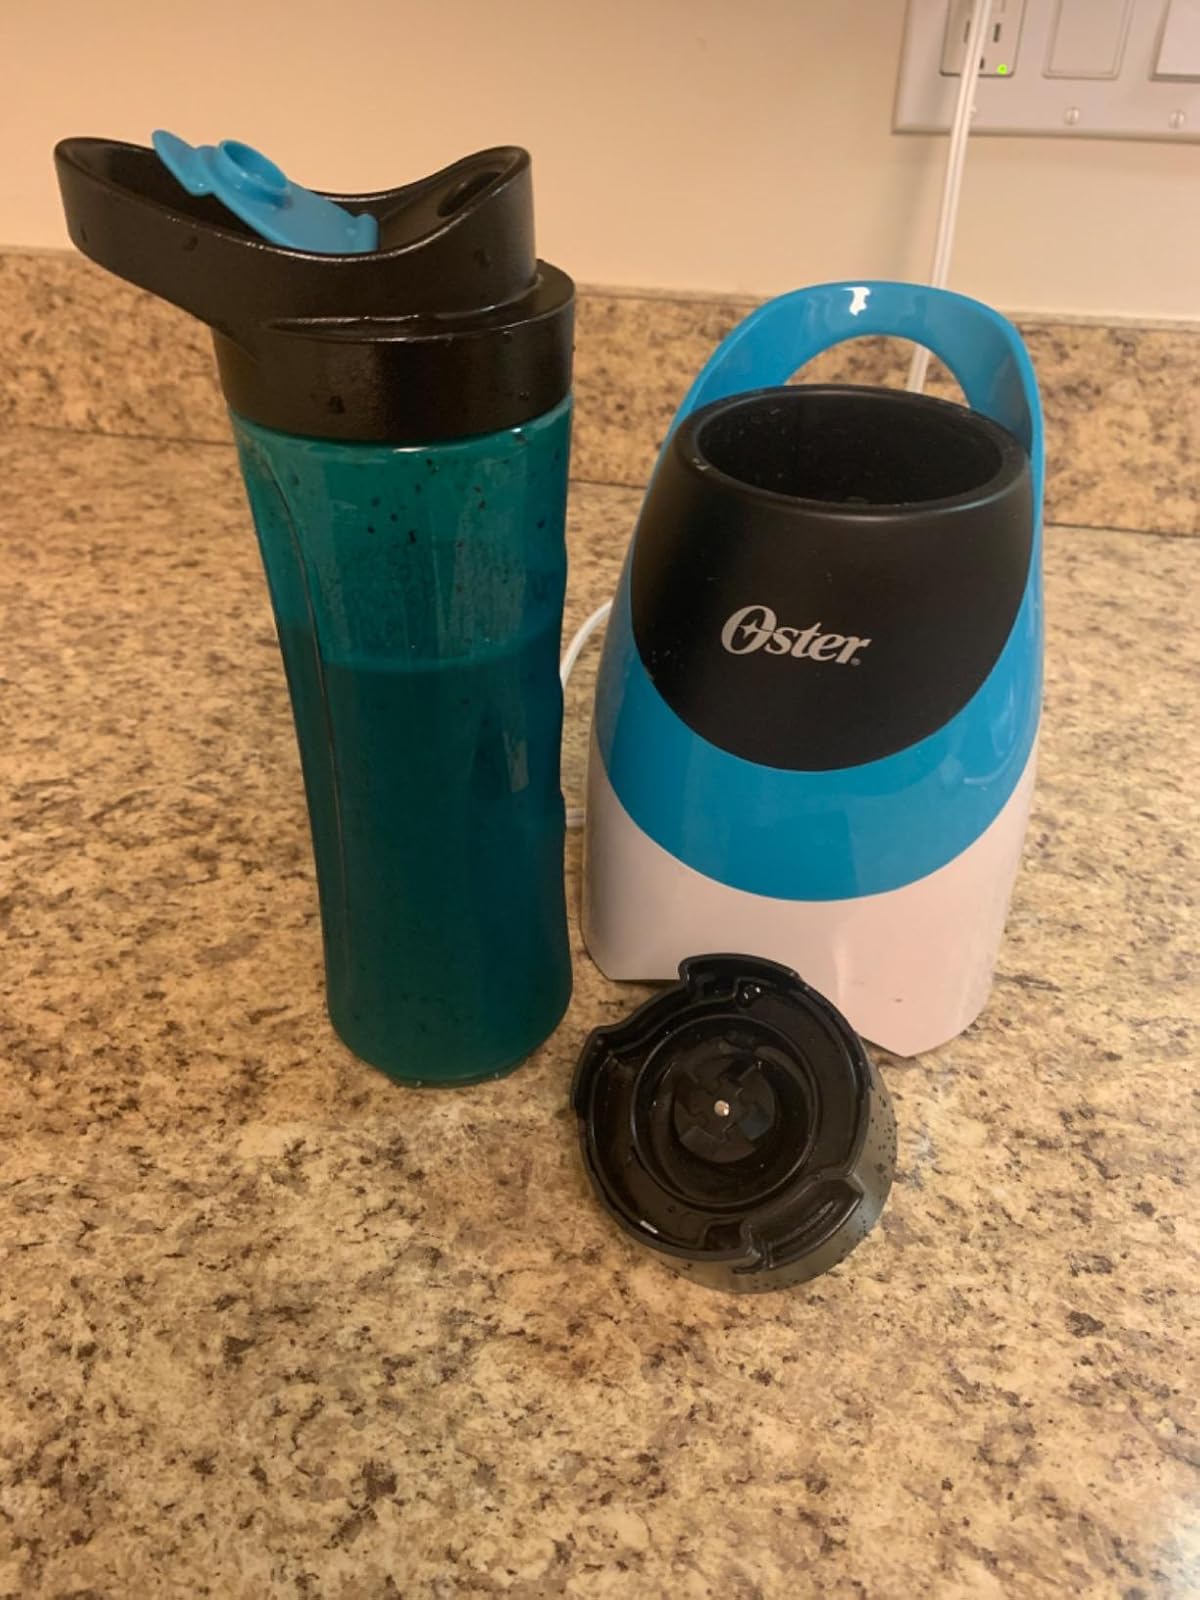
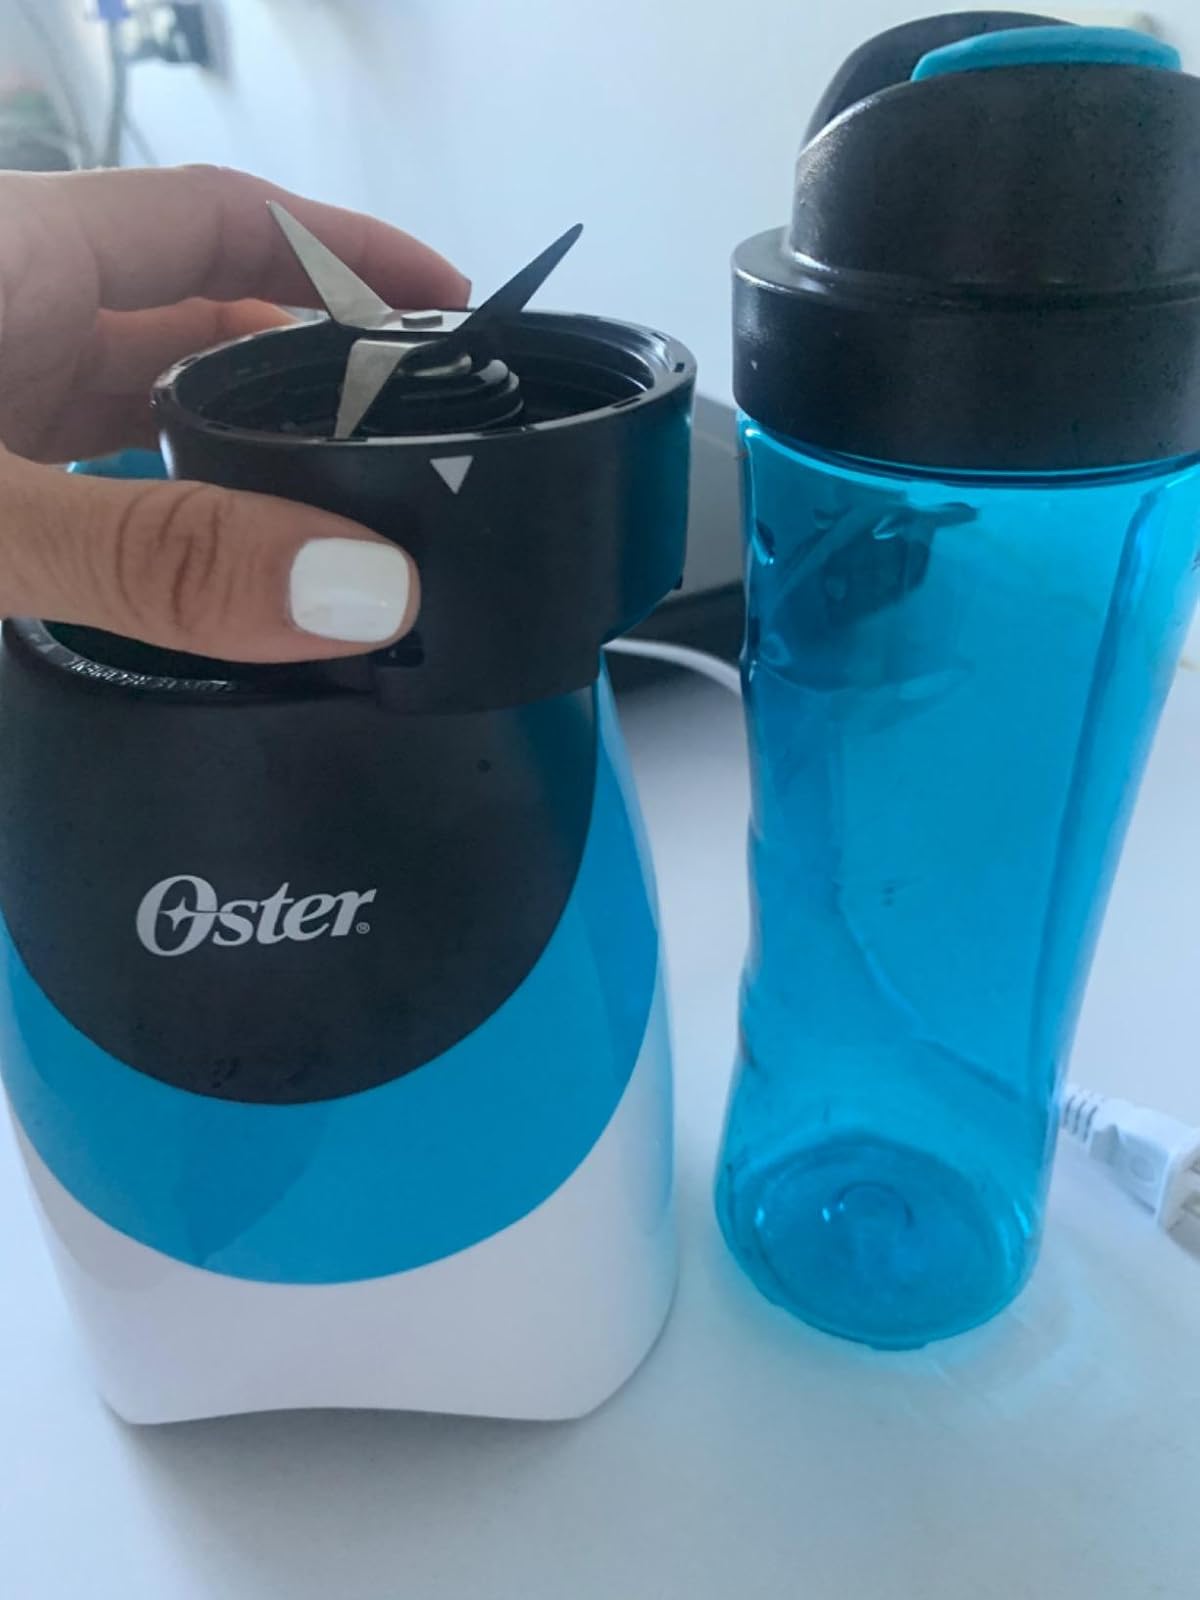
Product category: items_blender
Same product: yes